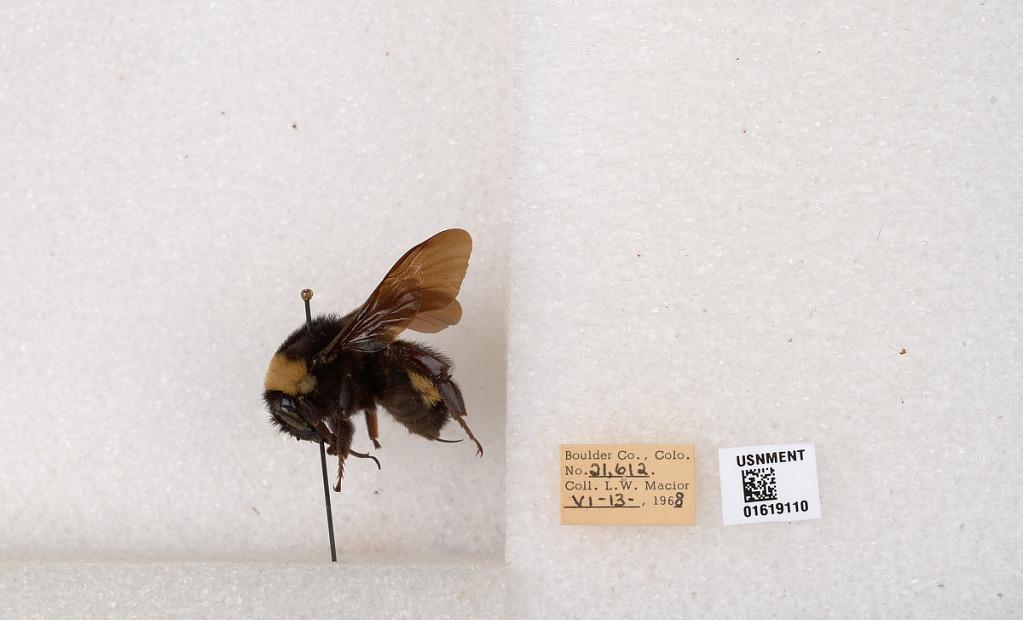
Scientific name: Bombus (Bombus) nevadensis auricormus
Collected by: L. Macior
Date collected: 1968-6-13
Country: United States
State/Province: Colorado
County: Boulder
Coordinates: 40.0925, -105.358